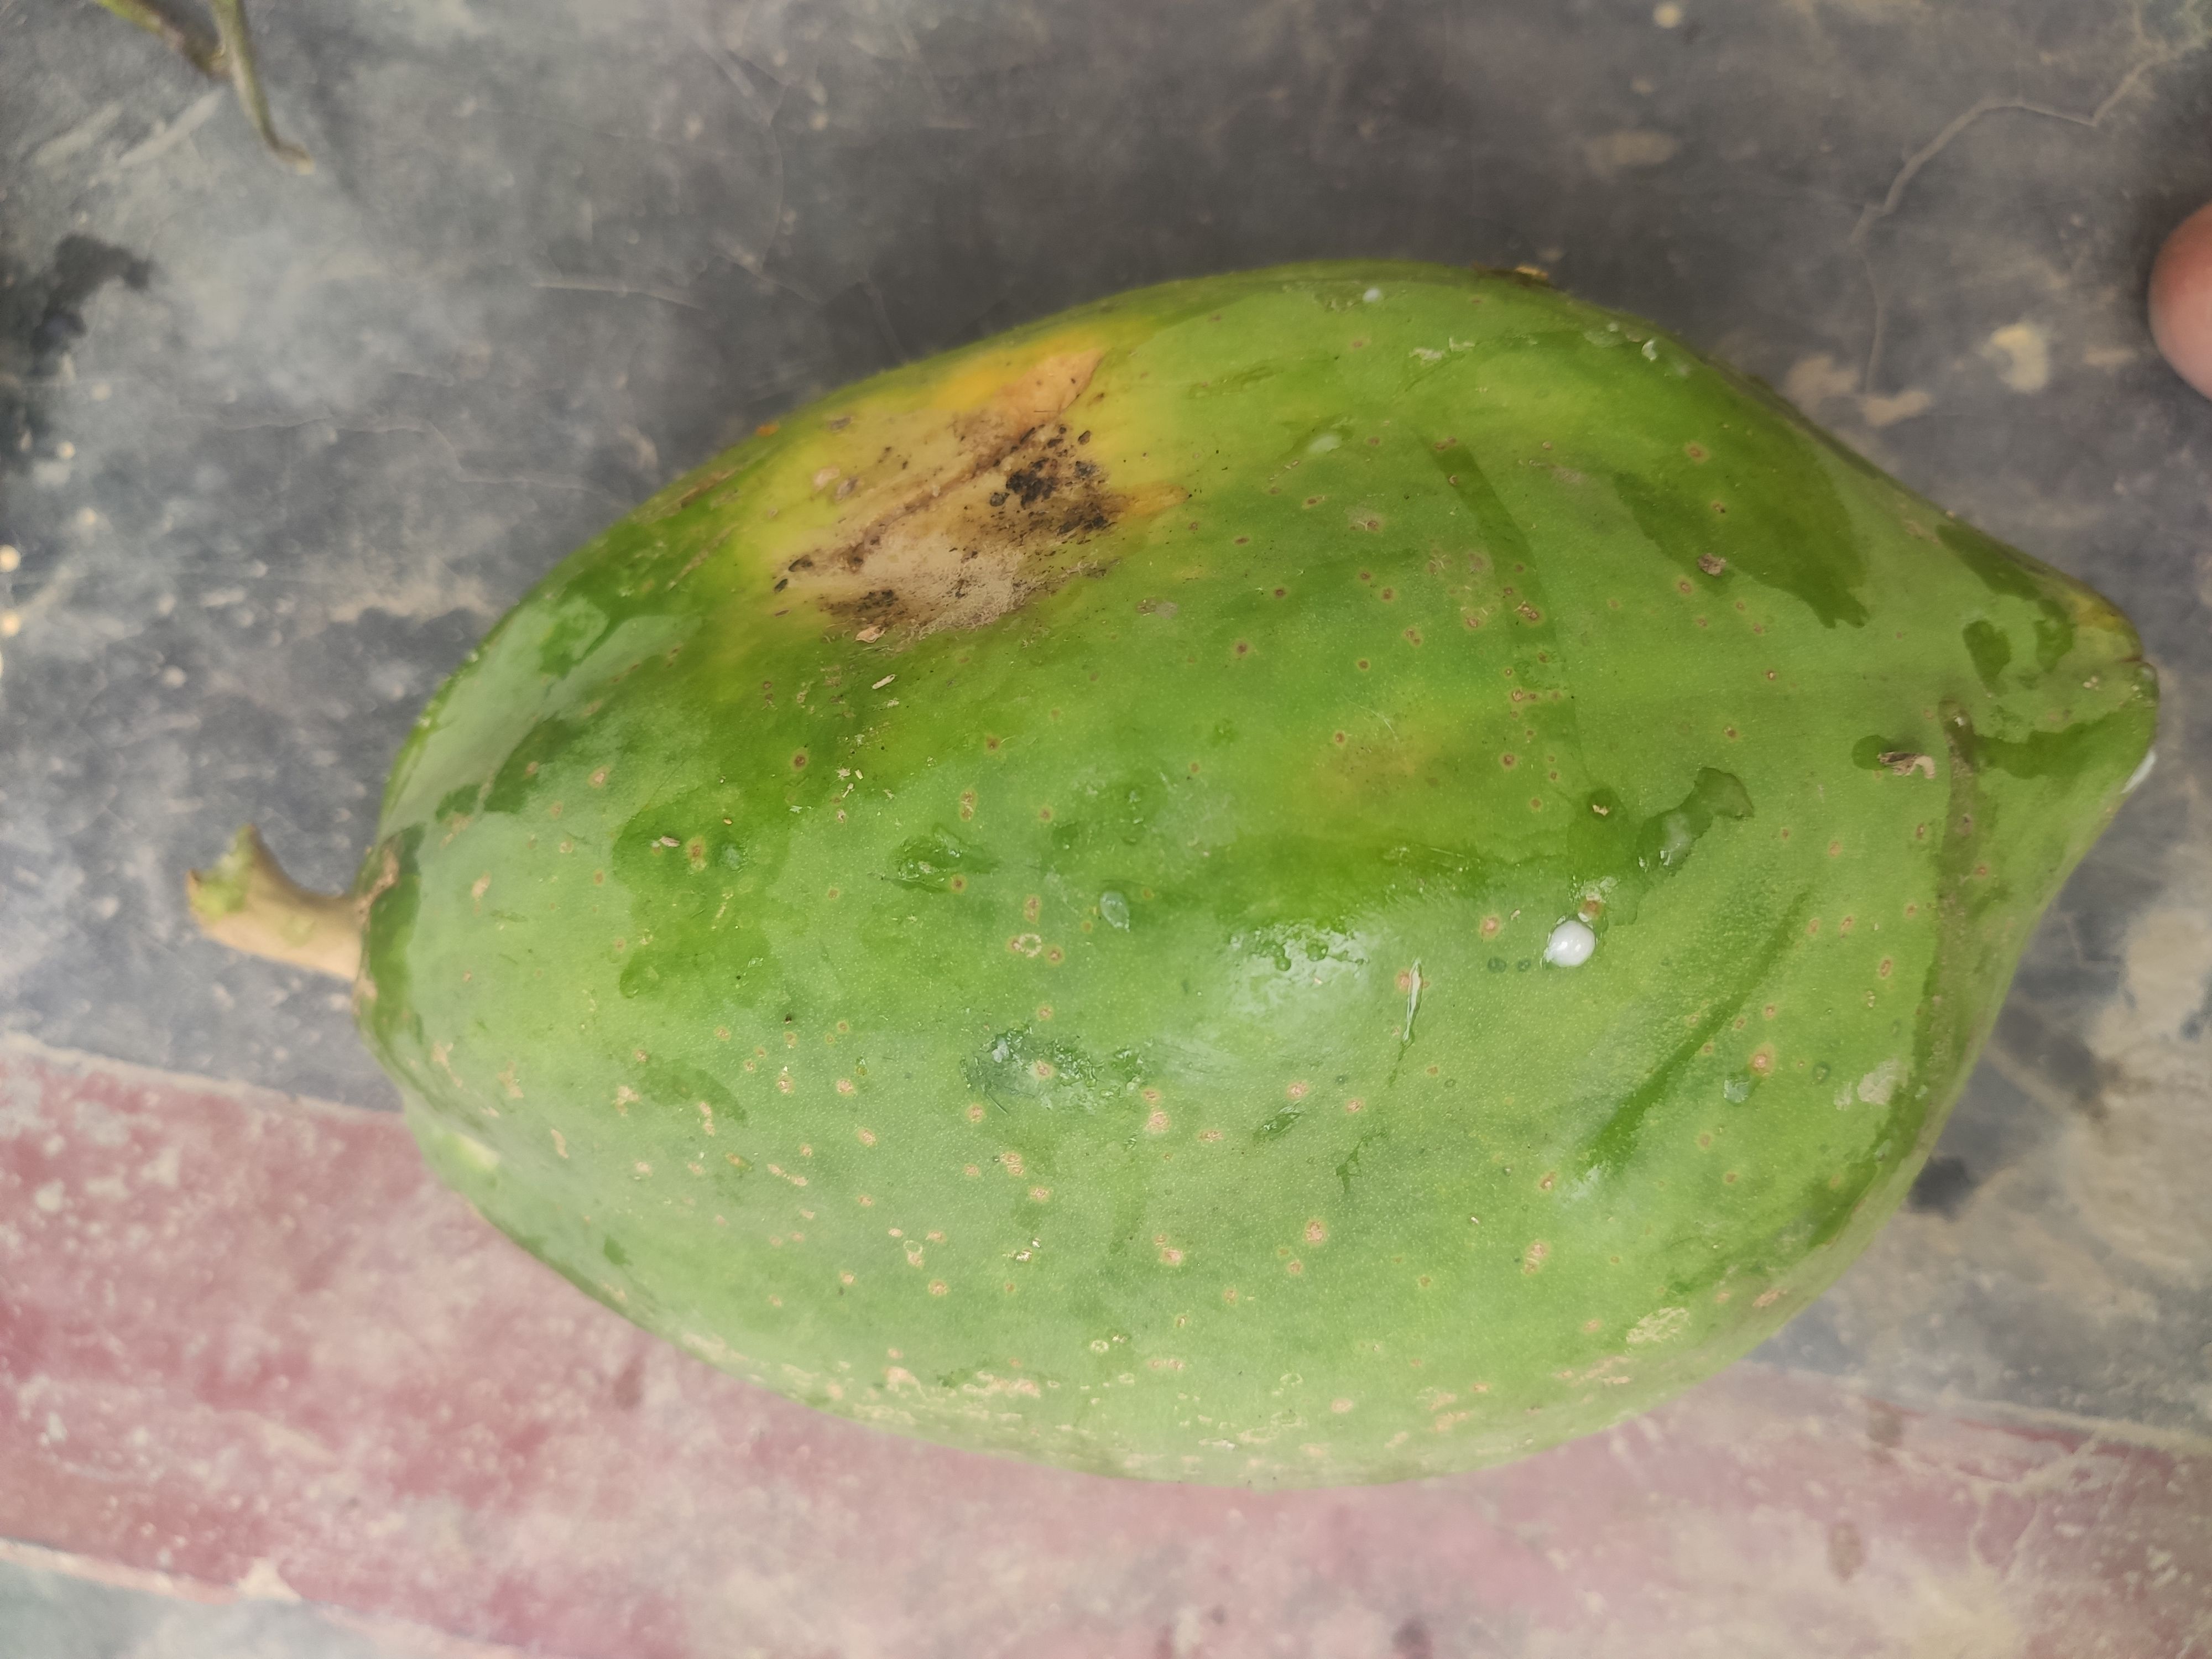
Fruit: papayas
Grade: 1st-grade